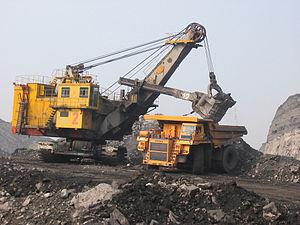
Un excavateur ou une excavatrice est une machine destinée à réaliser une excavation.